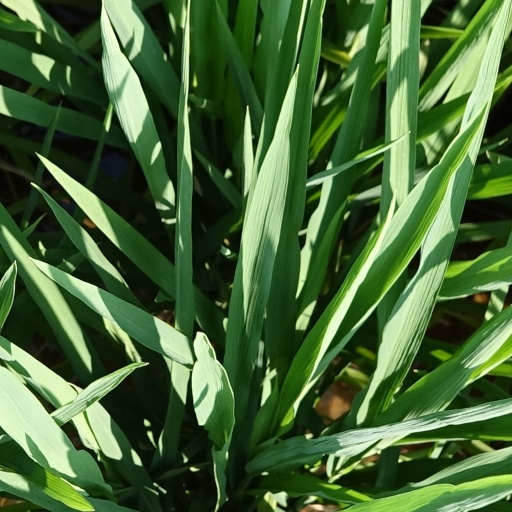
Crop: rice